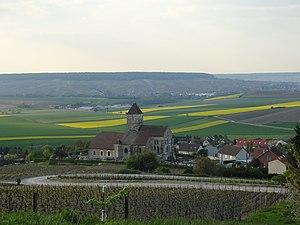
Vue du village de Cuis depuis la montagne d'Avize.
Cuis est une commune française située dans le département de la Marne en région Grand Est. Ses habitants sont appelés les Cuitats.
L'église Saint-Nicaise de Cuis est une église catholique située à Cuis en Champagne-Ardenne.
Cet article recense les monuments historiques français classés en 1902.